NASCAR Winston Cup Series era

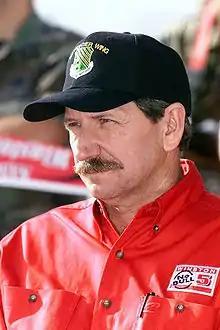
Dale Earnhardt

In 1981, an awards banquet began to be held in New York City on the first Friday evening in December. The first banquets were held in the Waldorf-Astoria's Starlight Room and in 1985 were moved to the much larger Grand Ballroom. For 2001, the banquet portion was dropped in favor of a simpler awards ceremony, which was also moved to the Hammerstein Ballroom at the Manhattan Center the following year. However, in 2003, the festivities returned to the Waldorf's Grand Ballroom, and the banquet format was reinstated.